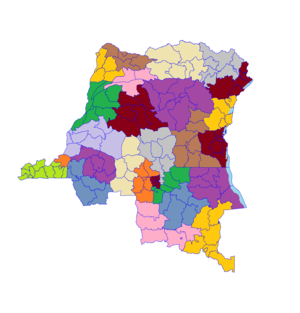
Un territoire en République démocratique du Congo est une circonscription administrative déconcentrée, subdivision de la province. Il est dépourvu de personnalité juridique et est dirigé par un Administrateur de territoire.
Cet article répertorie les subdivisions de la République démocratique du Congo : provinces, villes, communes, districts et territoires en République démocratique du Congo.